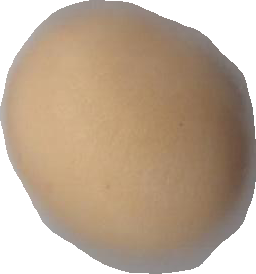
Variety: Dega